Matt Allwright

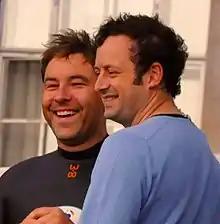
Allwright (right) with David Walliams in 2011

Matthew Allwright (born 14 April 1970) is an English television presenter, journalist, and musician. He has presented shows such as "Watchdog", "Rogue Traders", "Food Inspectors, The Code", "Fake Britain" and "The One Show" for BBC One.